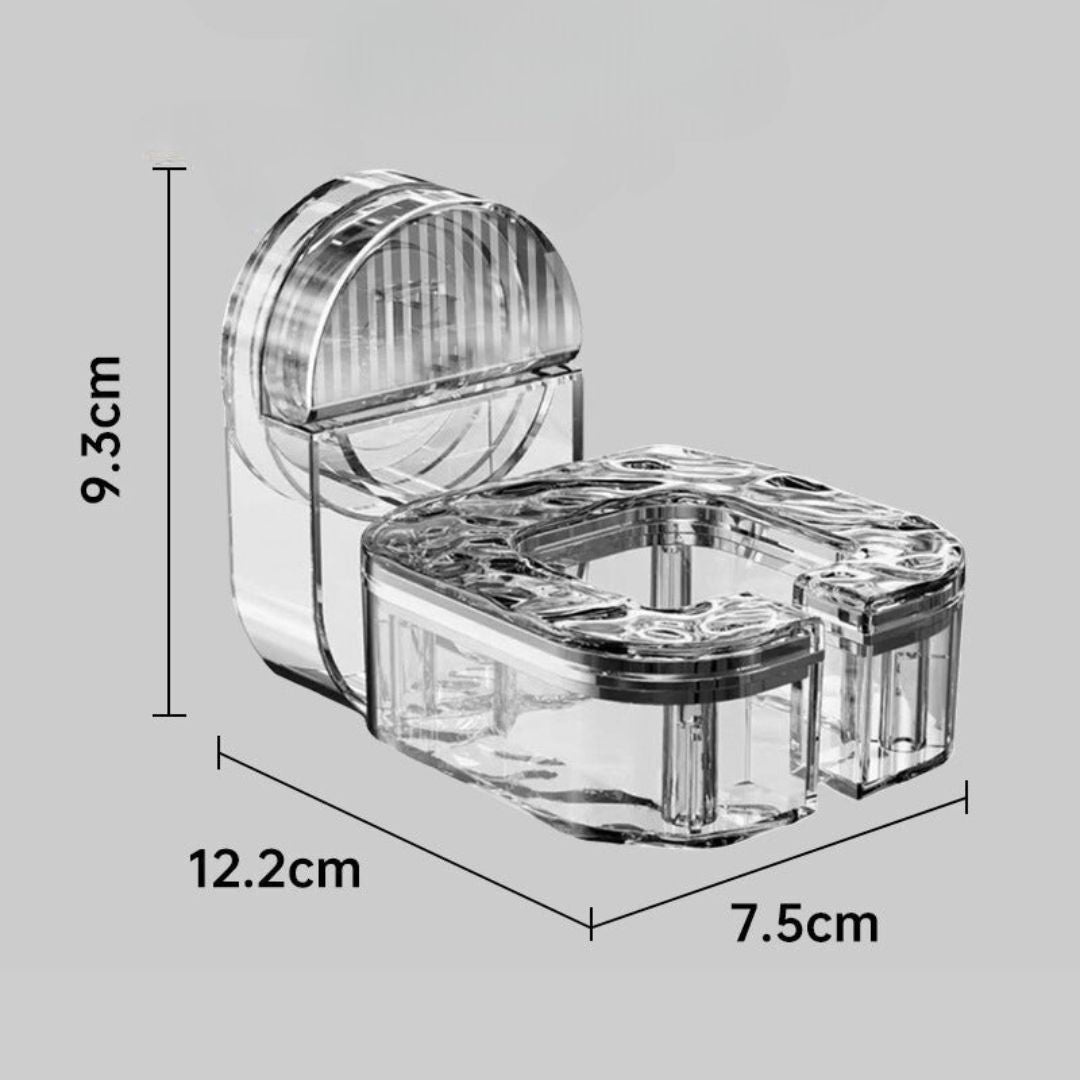
Praktische Haarfön Halterung
Brand: Garduru
Optimale Ordnung für deinen Föhn – Funktionale Haarfön-Halterung Verabschiede dich vom Durcheinander im Badezimmer! Mit unserer funktionalen Haarfön-Halterung hast du deinen Föhn immer zur Hand und sorgst gleichzeitig für eine aufgeräumte Atmosphäre. Wesentliche Merkmale 🛠 Leichte Montage : Kein Bohren erforderlich – die Halterung lässt sich problemlos an glatten Flächen anbringen. 🌀 Platzsparendes Design : Ideal für jedes Badezimmer, auch bei begrenztem Platzangebot. 🔒 Sicherer Halt : Dein Föhn ist sicher in der Halterung und stets griffbereit. 💧 Wasserfest und langlebig : Hergestellt aus hochwertigem, widerstandsfähigem Material, das Feuchtigkeit mühelos widersteht. Diese Haarfön-Halterung stellt die perfekte Lösung für alle dar, die Ordnung und Komfort im Badezimmer schätzen. Dank des durchdachten Designs kann der Föhn sicher und platzsparend verstaut werden, während du von einer schnellen und unkomplizierten Installation profitierst. Die Antwort auf dein Badezimmer-Chaos Kennst du das? Du suchst morgens ewig nach deinem Föhn oder er liegt unangenehm im Weg? Mit unserer Haarfön-Halterung gehört dieses Problem der Vergangenheit an. Sie ist nicht nur praktisch, sondern sieht auch modern aus und fügt sich in jedes Badezimmer harmonisch ein – egal ob klein oder groß. Robustes und stilvolles Design Die Halterung besticht durch ihr minimalistisches und gleichzeitig elegantes Design. Sie ist wasserfest und widerstandsfähig, sodass sie selbst in feuchten Umgebungen problemlos eingesetzt werden kann. Du sparst nicht nur Zeit, sondern bringst auch stilvolle Ordnung in dein Zuhause.
Category: Home & Garden > Bathroom Accessories > Hand Dryer Accessories